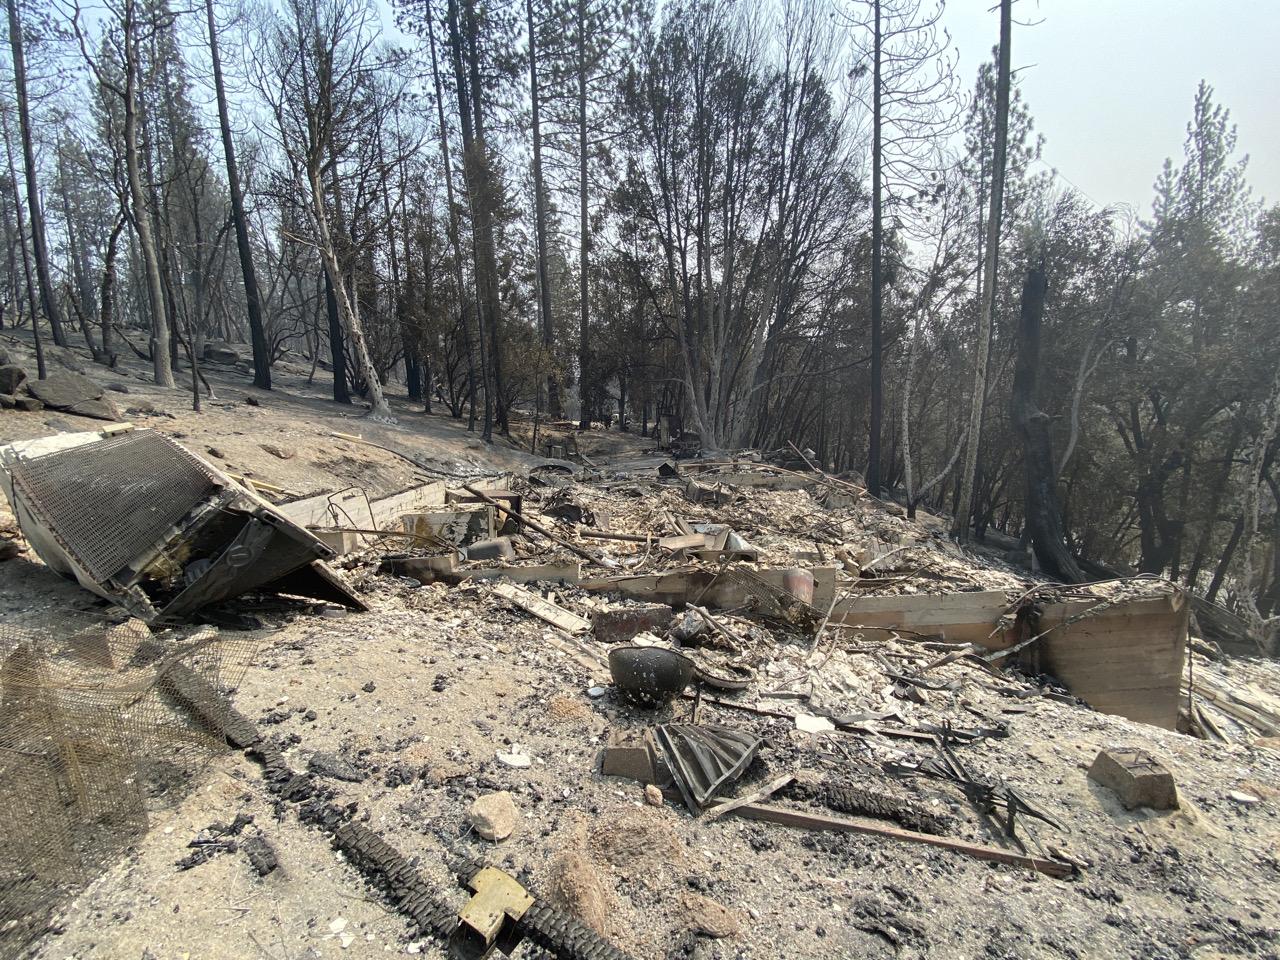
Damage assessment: destroyed